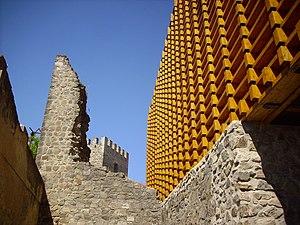
Cet article recense les monuments nationaux du district de Portalegre, au Portugal.